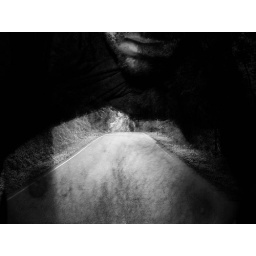
This is the road someone shot me in my left boob with a B-B gun on My mountain bike